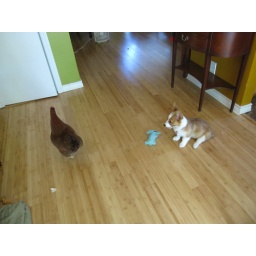
Broody BB catches some AC and Pocket wonders why there's a chicken in the house